Mississippi Damned

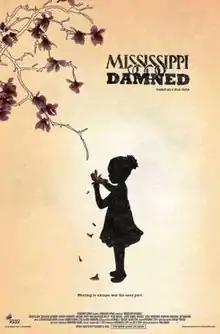
Theatrical release poster

Mississippi Damned is a 2009 American drama film written and directed by Tina Mabry and starring Tessa Thompson, D. B. Woodside, Malcolm Goodwin, Malcolm David Kelley and Michael Hyatt. The film was based on Mabry's life growing up in Tupelo, Mississippi. It was filmed in and around Ahoskie, North Carolina.